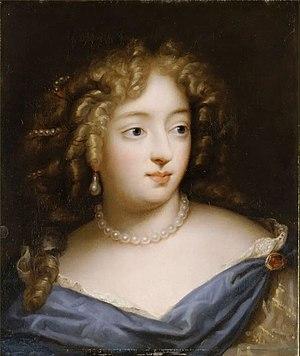
Madame de Montespan ou Athénaïs de Montespan, à l'origine Françoise de Rochechouart de Mortemart, aussi appelée Mademoiselle de Tonnay-Charente, est née le 5 octobre 1640 à Lussac-les-Châteaux et morte le 27 mai 1707 à Bourbon-l'Archambault. Elle tient son nom le plus célèbre de son mariage avec Louis-Henri de Pardaillan de Gondrin, qui lui donne le titre de marquise de Montespan. Présente à la cour de Versailles, elle devient la favorite de Louis XIV. De leur liaison sont nés sept enfants.